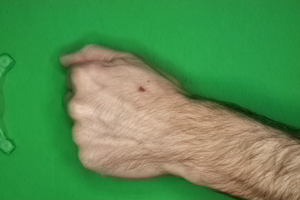
Label: rock